Martin O'Malley

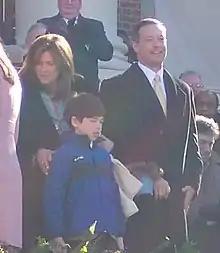

O'Malley announced his decision to run for Mayor of Baltimore in 1999, after incumbent Kurt Schmoke decided not to seek re-election to a third term. His entrance into the race was greatly unexpected, and he faced initial difficulties as the only white candidate for mayor of a city which had been predominantly African-American since the 1960 Census and had recently had two successive black mayors. His strongest opponents in the crowded Democratic primary of seven were former City Councilman Carl Stokes, Baltimore Registrar of Wills Mary Conaway, and Council President Lawrence Bell. In his campaign, O'Malley focused on reducing crime and received the endorsement of several key African-American lawmakers and church leaders, as well as that of former mayor of Baltimore and Maryland governor William Donald Schaefer, who had served from 1971 to 1987. On September 14, he won the Democratic primary with a 53% majority and went on to win the general election with 90% of the vote, defeating Republican Party nominee, developer David Tufaro.